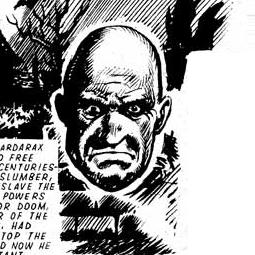
Age: 47